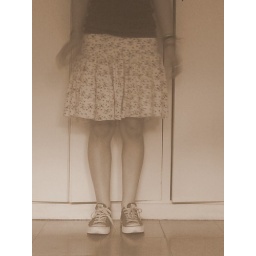
i've still got sand in my shoes